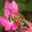
Label: bee